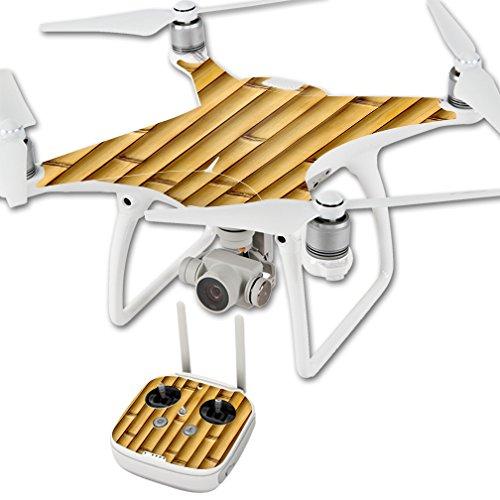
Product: MightySkins Skin Compatible with DJI Phantom 4 Quadcopter Drone wrap Cover Sticker Skins Bamboo
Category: Toys & Games | Hobbies | Remote & App Controlled Vehicles & Parts | Remote & App Controlled Vehicle Parts
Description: Great Condition.
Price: $24.99
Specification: ProductDimensions:17x1x11inches|ItemWeight:0.16ounces|ShippingWeight:1pounds(Viewshippingratesandpolicies)|ASIN:B01G2GBRD4|Itemmodelnumber:DJPHAN4-Bamboo